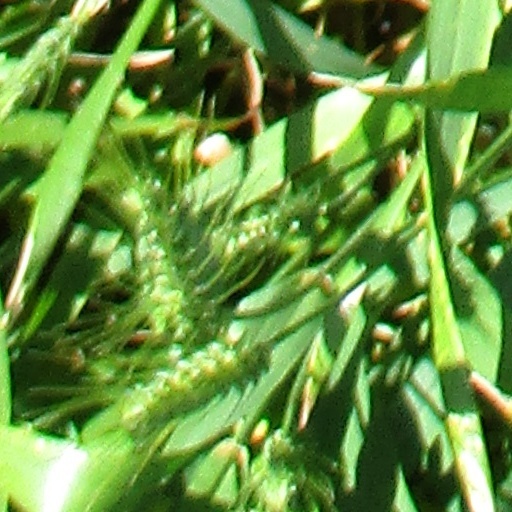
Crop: wheat